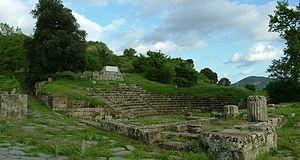
Tusculum, aussi appelée Tusculane, est une ancienne ville du Latium, détruite en 1191, dont il ne reste que des ruines situées à 2 km au sud-est de l'actuelle ville de Frascati, dans la province de Rome. Le point culminant de la ville est à 670 m au-dessus du niveau de la mer. La ville jouit d'un bon point de vue sur la Campanie, avec Rome s'étendant à 20 km au nord-ouest. Son nom reste attaché aux Tusculanes œuvre de Cicéron.